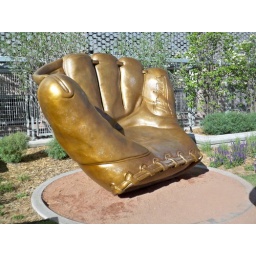
This Golden Glove monument is 520 feet from home plate, same distance as Harmon Killebrew's homer in '67.